Vilis Krištopans

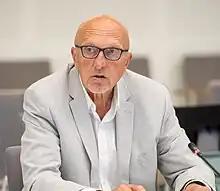
Krištopāns in 2023

Vilis Krištopans (born 13 June 1954) is a Latvian politician who served as the prime minister of Latvia from 26 November 1998 to 15 July 1999.